AirClass Airways

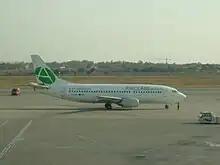
AirClass Airways Boeing 737-300

AirClass Airways was an airline based in Las Palmas de Gran Canaria, Canary Islands, Spain. It operated passenger services from Spain, as well as charters and wet lease services. Its main base was Gran Canaria International Airport.